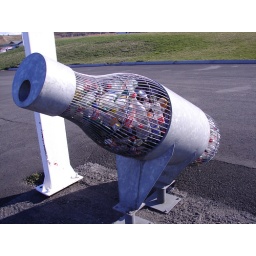
A bottle shaped container near a gas station for collecting used plastic bottles.